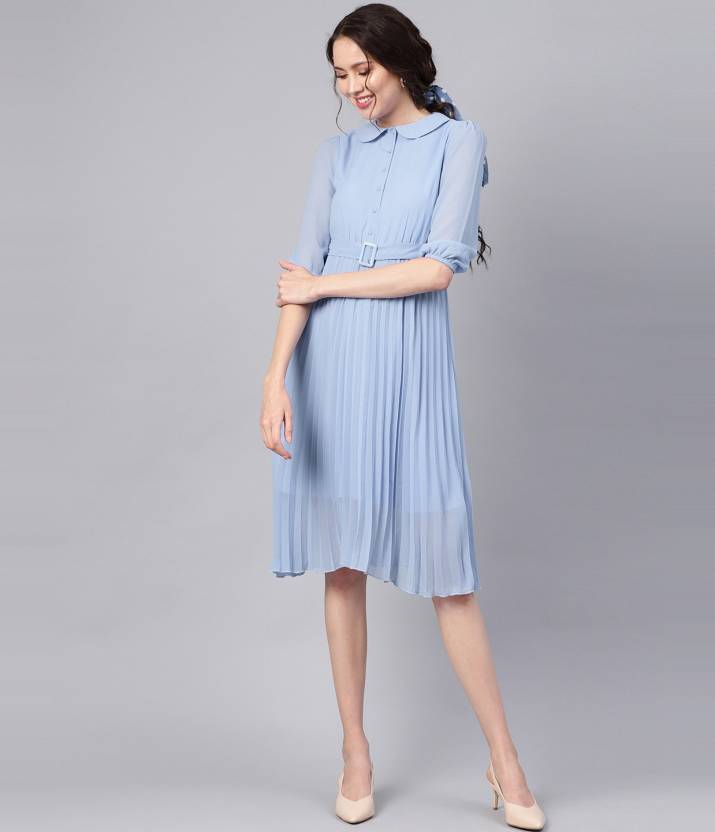
Product: Women Fit and Flare Blue Dress
Price: ₹699
Colors: Blue
Pattern: Solid
Description: Blue Peterpan Pleated Belted Midi Dress, in Georgette fabric, Polyester Lining, Below Knee, Fit And Flare, Button Closure, Flared Hemline and features Pleated Skirt with DTM Buckle Belt On waist